United Nations Security Council Resolution 203

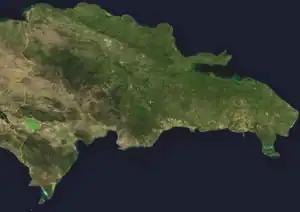
Map of the Dominican Republic

United Nations Security Council Resolution 203, adopted on May 14, 1965, addressed the escalating instability, an emerging civil war and the probability of foreign intervention in the Dominican Republic. The Council called for a strict cease-fire and requested the Secretary-General to dispatch a representative to the Dominican Republic to report on the situation to the council.